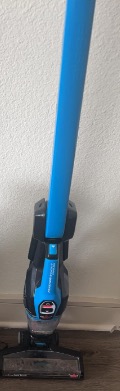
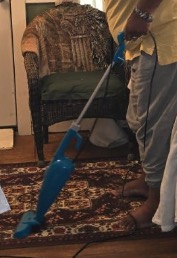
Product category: items_vacuum
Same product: no